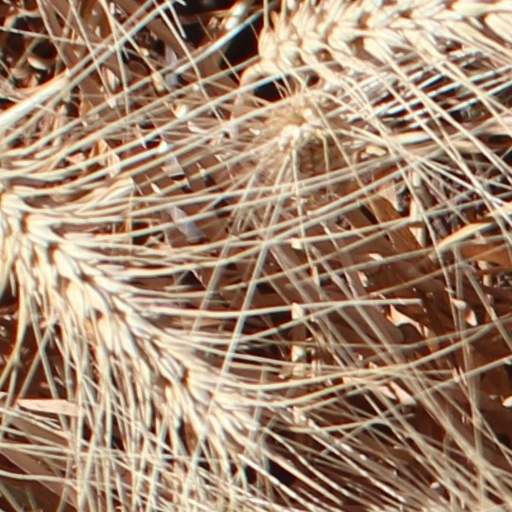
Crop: wheat